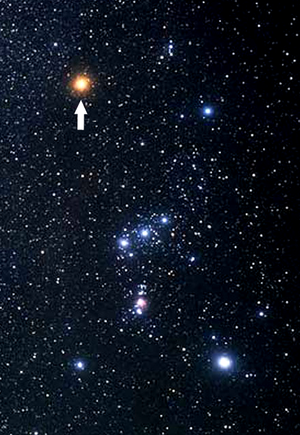
Stjerne / Massive stjerner
Betelgeuse (ved pilen) i stjernebilledet Orion er en rød superkæmpestjerne i slutningen af sit liv
En stjerne er en glødende kugle af plasma, der er i dynamisk balance, idet den holdes sammen af tyngdekraften og udspilet af strålingstrykket fra dens indre fusionsprocesser. Den nærmeste stjerne i forhold til Jorden er Solen, der er kilden til det meste af den energi der er til rådighed på Jorden. Andre stjerner er synlige på himlen, når de ikke overstråles af Solens lys. En stjerne skinner, fordi fusion i dens kerne frigør energi der transporteres gennem stjernens indre og derefter stråler ud i rummet fra stjernens overflade i form af elektromagnetiske bølger. Desuden vil der være en såkaldt solvind, der er en strøm af ladede partikler som føres væk fra stjernen af strålingstrykket. En del af den udsendte elektromagnetiske stråling ligger i det synlige område. Næsten alle grundstoffer tungere end hydrogen og helium er skabt i det indre af stjerner.